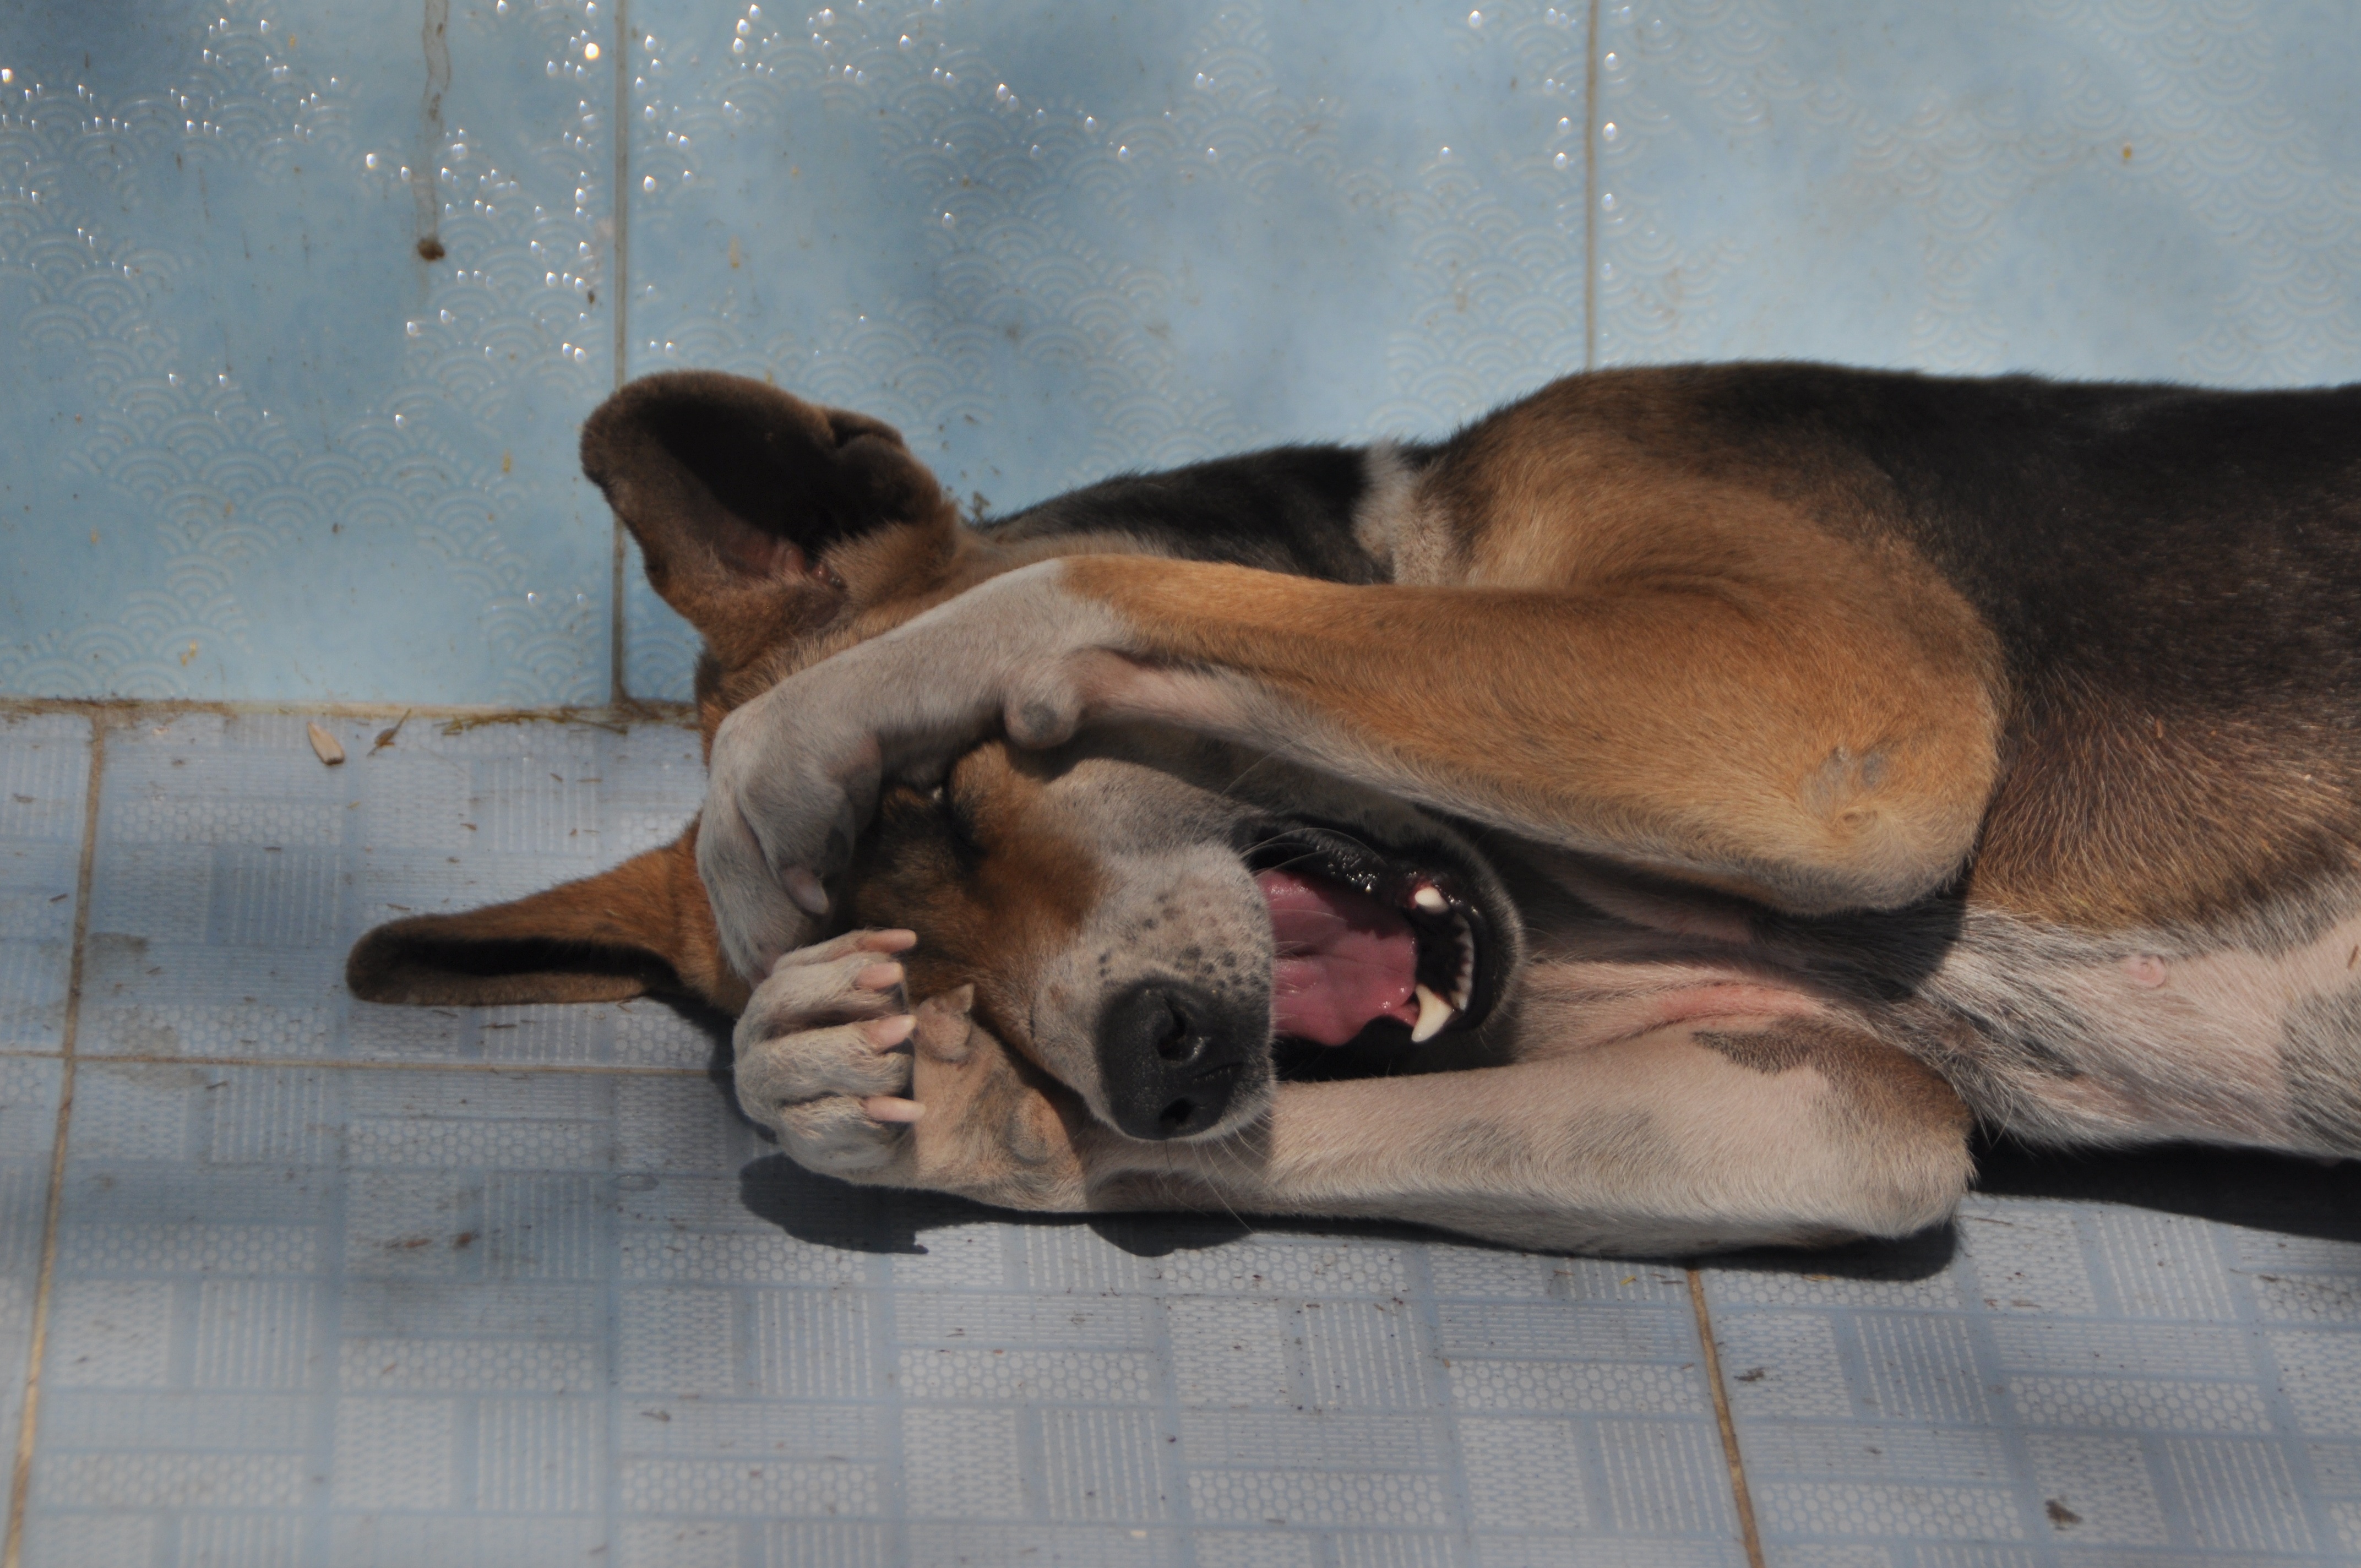
dog, cute, mammal, sleepy, tired, wildlife photography, oversleeping, dog like mammal